Street names in Barcelona

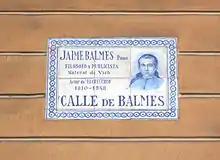
Balmes street.

After Balaguer's proposal, several streets in the Eixample were named after him: Battles and historical events such as Almogávares, Las Navas de Tolosa, Dos de Mayo, Independencia, Los Castillejos, Wad-Ras (now Doctor Trueta) and Luchana (now Roc Boronat); economic concepts such as Labor and Agriculture; characters such as Peter IV, Philip II, Bac de Roda, Padilla, Sancho de Ávila, John de Austria, Andrade, San Antonio María Claret, Lope de Vega, Espronceda, Mistral, Wellington, Cristóbal de Moura and Buenaventura Muñoz; cities and provinces of Spain, such as Álava, Ávila, Badajoz, Bilbao, Cantabria, Cartagena, Castilla, Ciudad de Granada, Guipúzcoa, La Coruña, Murcia, Palencia, Pamplona, Vizcaya and Zamora; international cities, such as Paris, London, Rome and Buenos Aires; and countries such as Morocco, Bolivia, Paraguay, Peru and Venezuela.